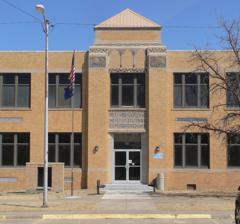
Building: Dighton High School
Country: United States of America
Year built: 1938
United States historic place Dighton High School (listed as Lane County Community High School) U.S. National Register of Historic Places Show map of Kansas Show map of the United States Location 200 S. Wichita Ave., Dighton, Kansas Coordinates 38°28′50″N 100°27′40″W / 38.48056°N 100.46111°W / 38.48056; -100.46111 Area 5 acres (2.0 ha) Built 1938 Architect Glen H. Thomas Architectural style Art Deco MPS Public Schools of Kansas MPS NRHP reference No. 05000978 Added to NRHP September 6, 2005 Dighton High School , also known as Dighton Jr/Sr High School ( DJSHS ), is a public secondary school in Dighton, Kansas and a part of Dighton Unified School District 482 . Its building, Lane County Community High School , located at 200 S. Wichita Ave., was built in 1938.  It was listed on the National Register of Historic Places in 2005. It is a Public Works Administration (PWA) project and it is Art Deco in style. Glen H. Thomas of Wichita was the architect and the contractor was M. C. Foy. References